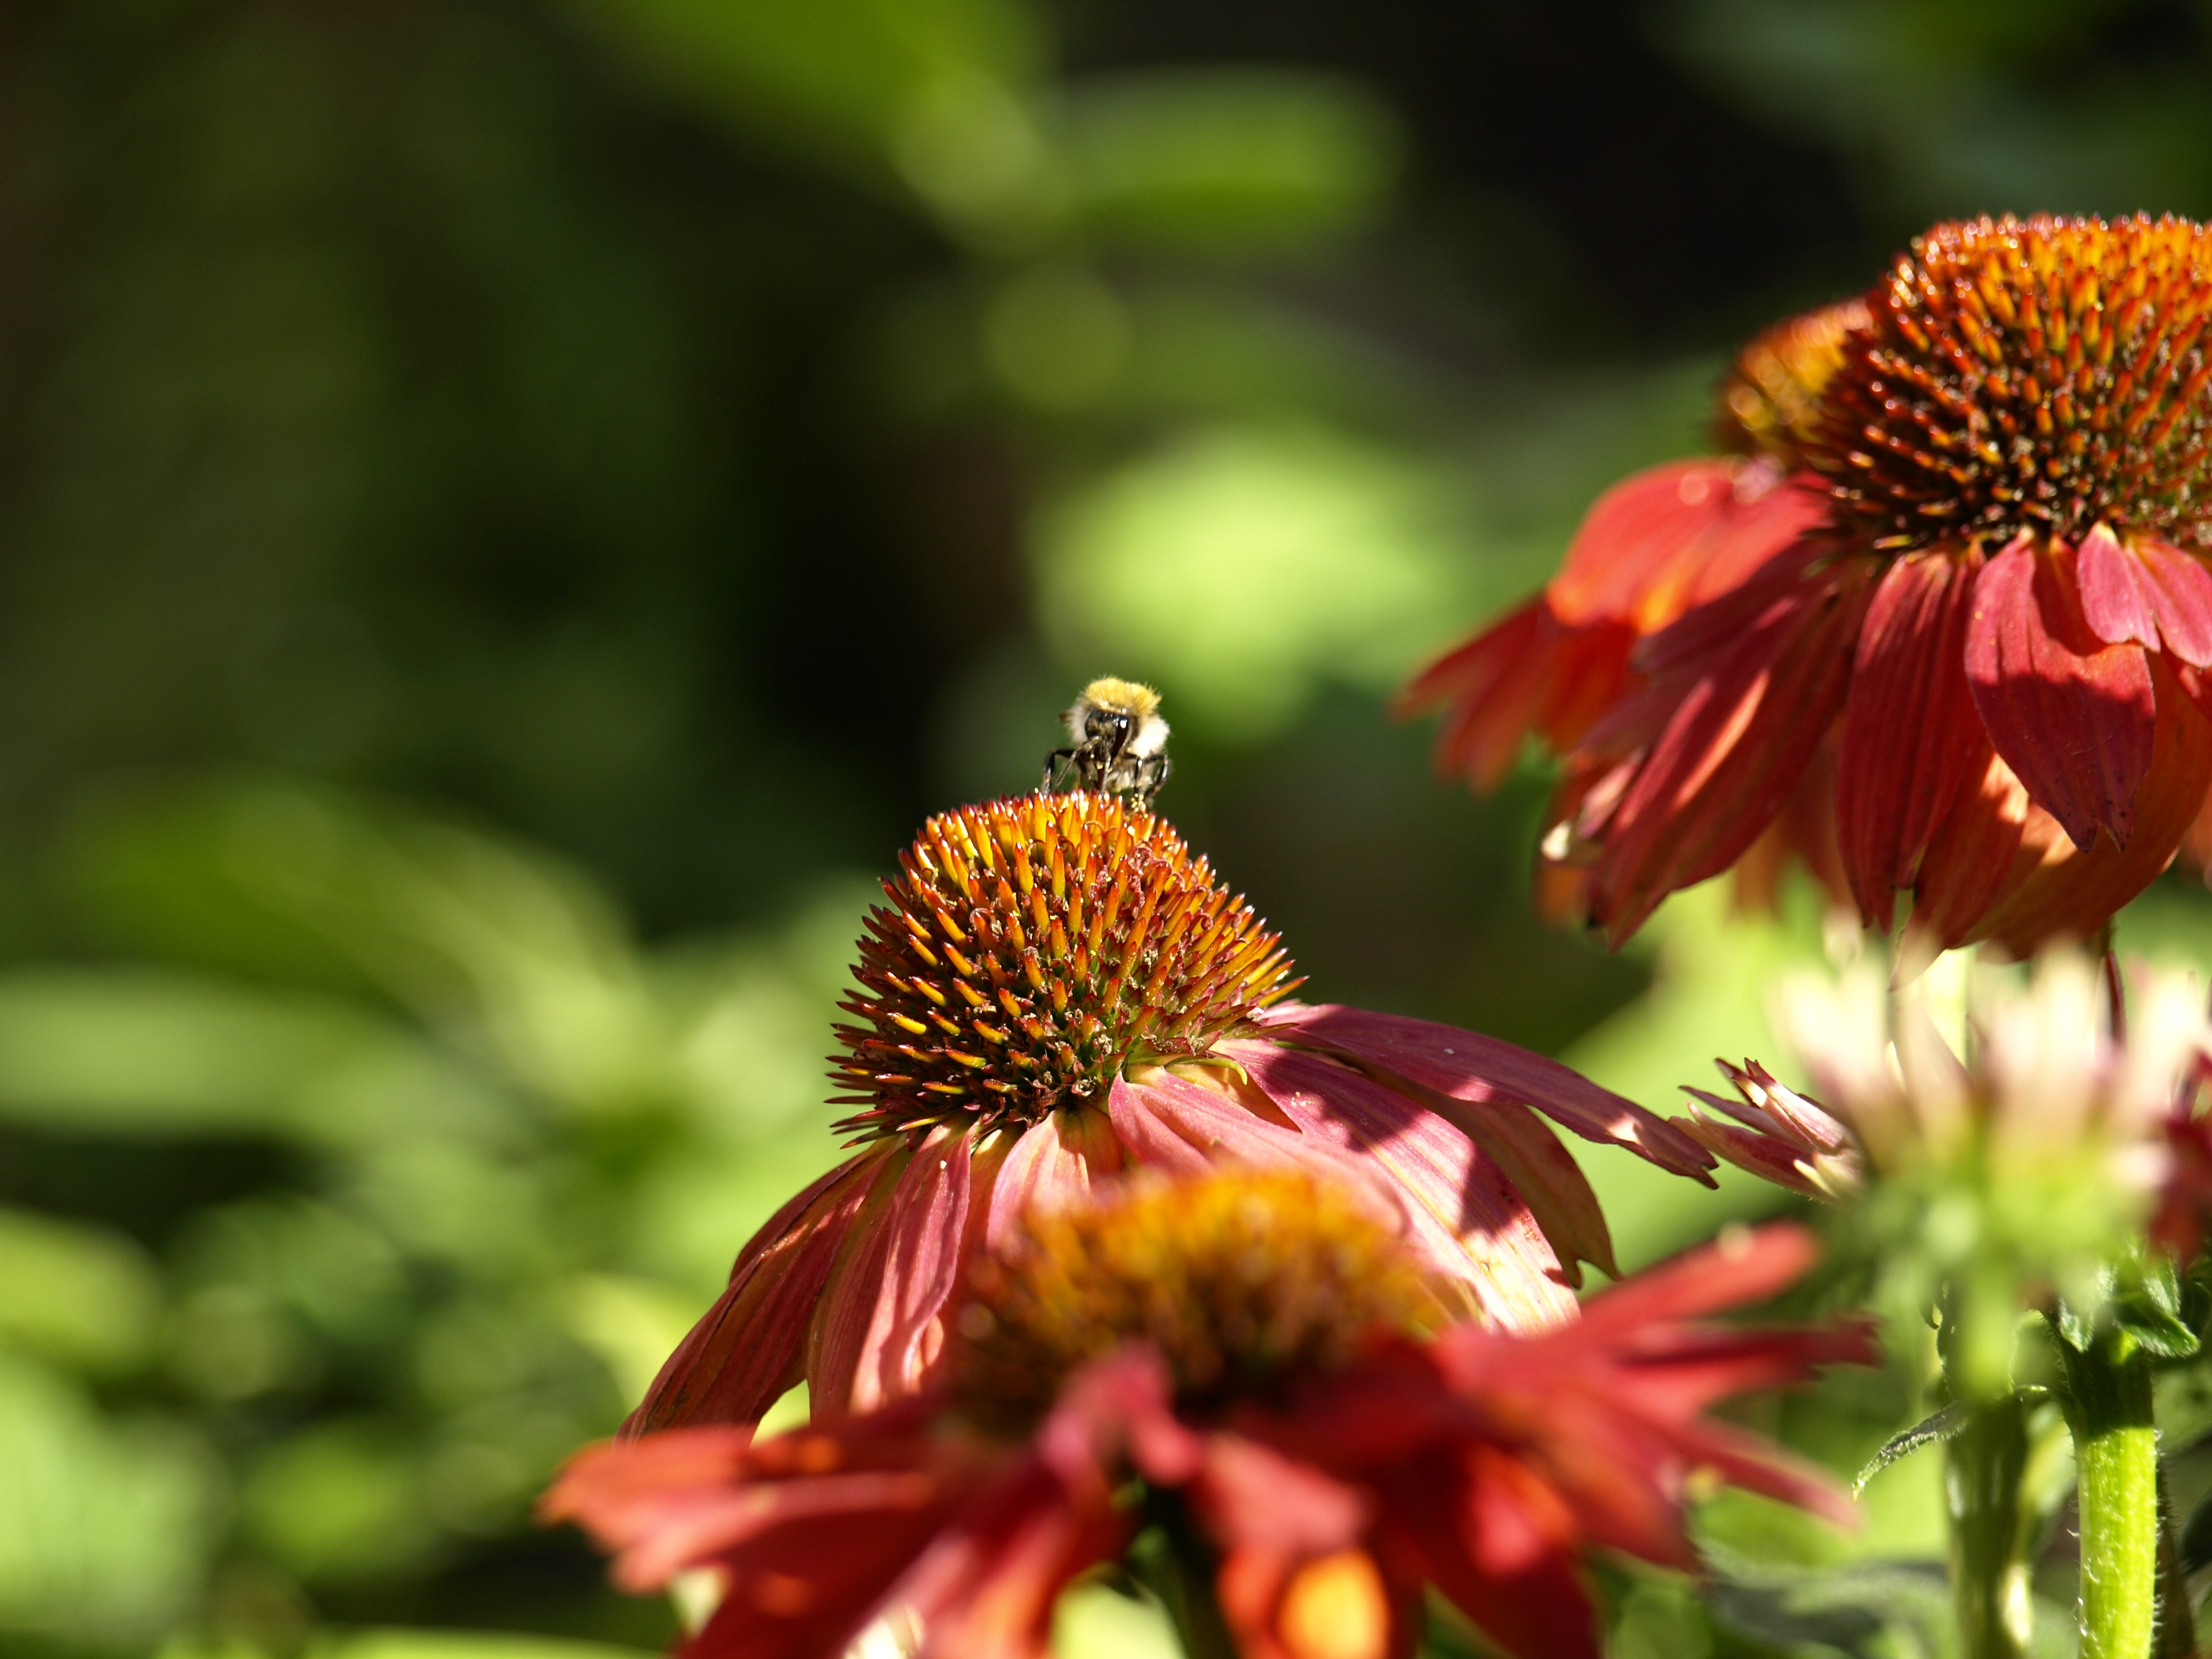
nature, blossom, plant, flower, petal, bloom, summer, pollen, green, red, insect, macro, botany, butterfly, garden, close, flora, fauna, invertebrate, sprinkle, wildflower, flowers, close up, monarch butterfly, sun hat, bee, coneflower, nectar, bees, macro photography, flowering plant, daisy family, enlarge view, annual plant, land plant, moths and butterflies